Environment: real
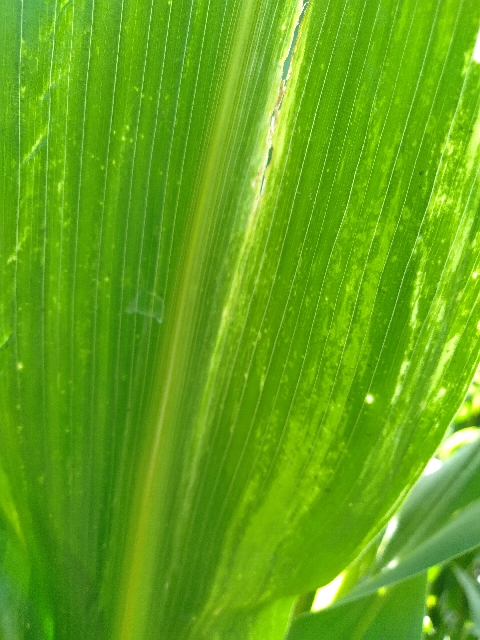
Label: lethal_necrosis